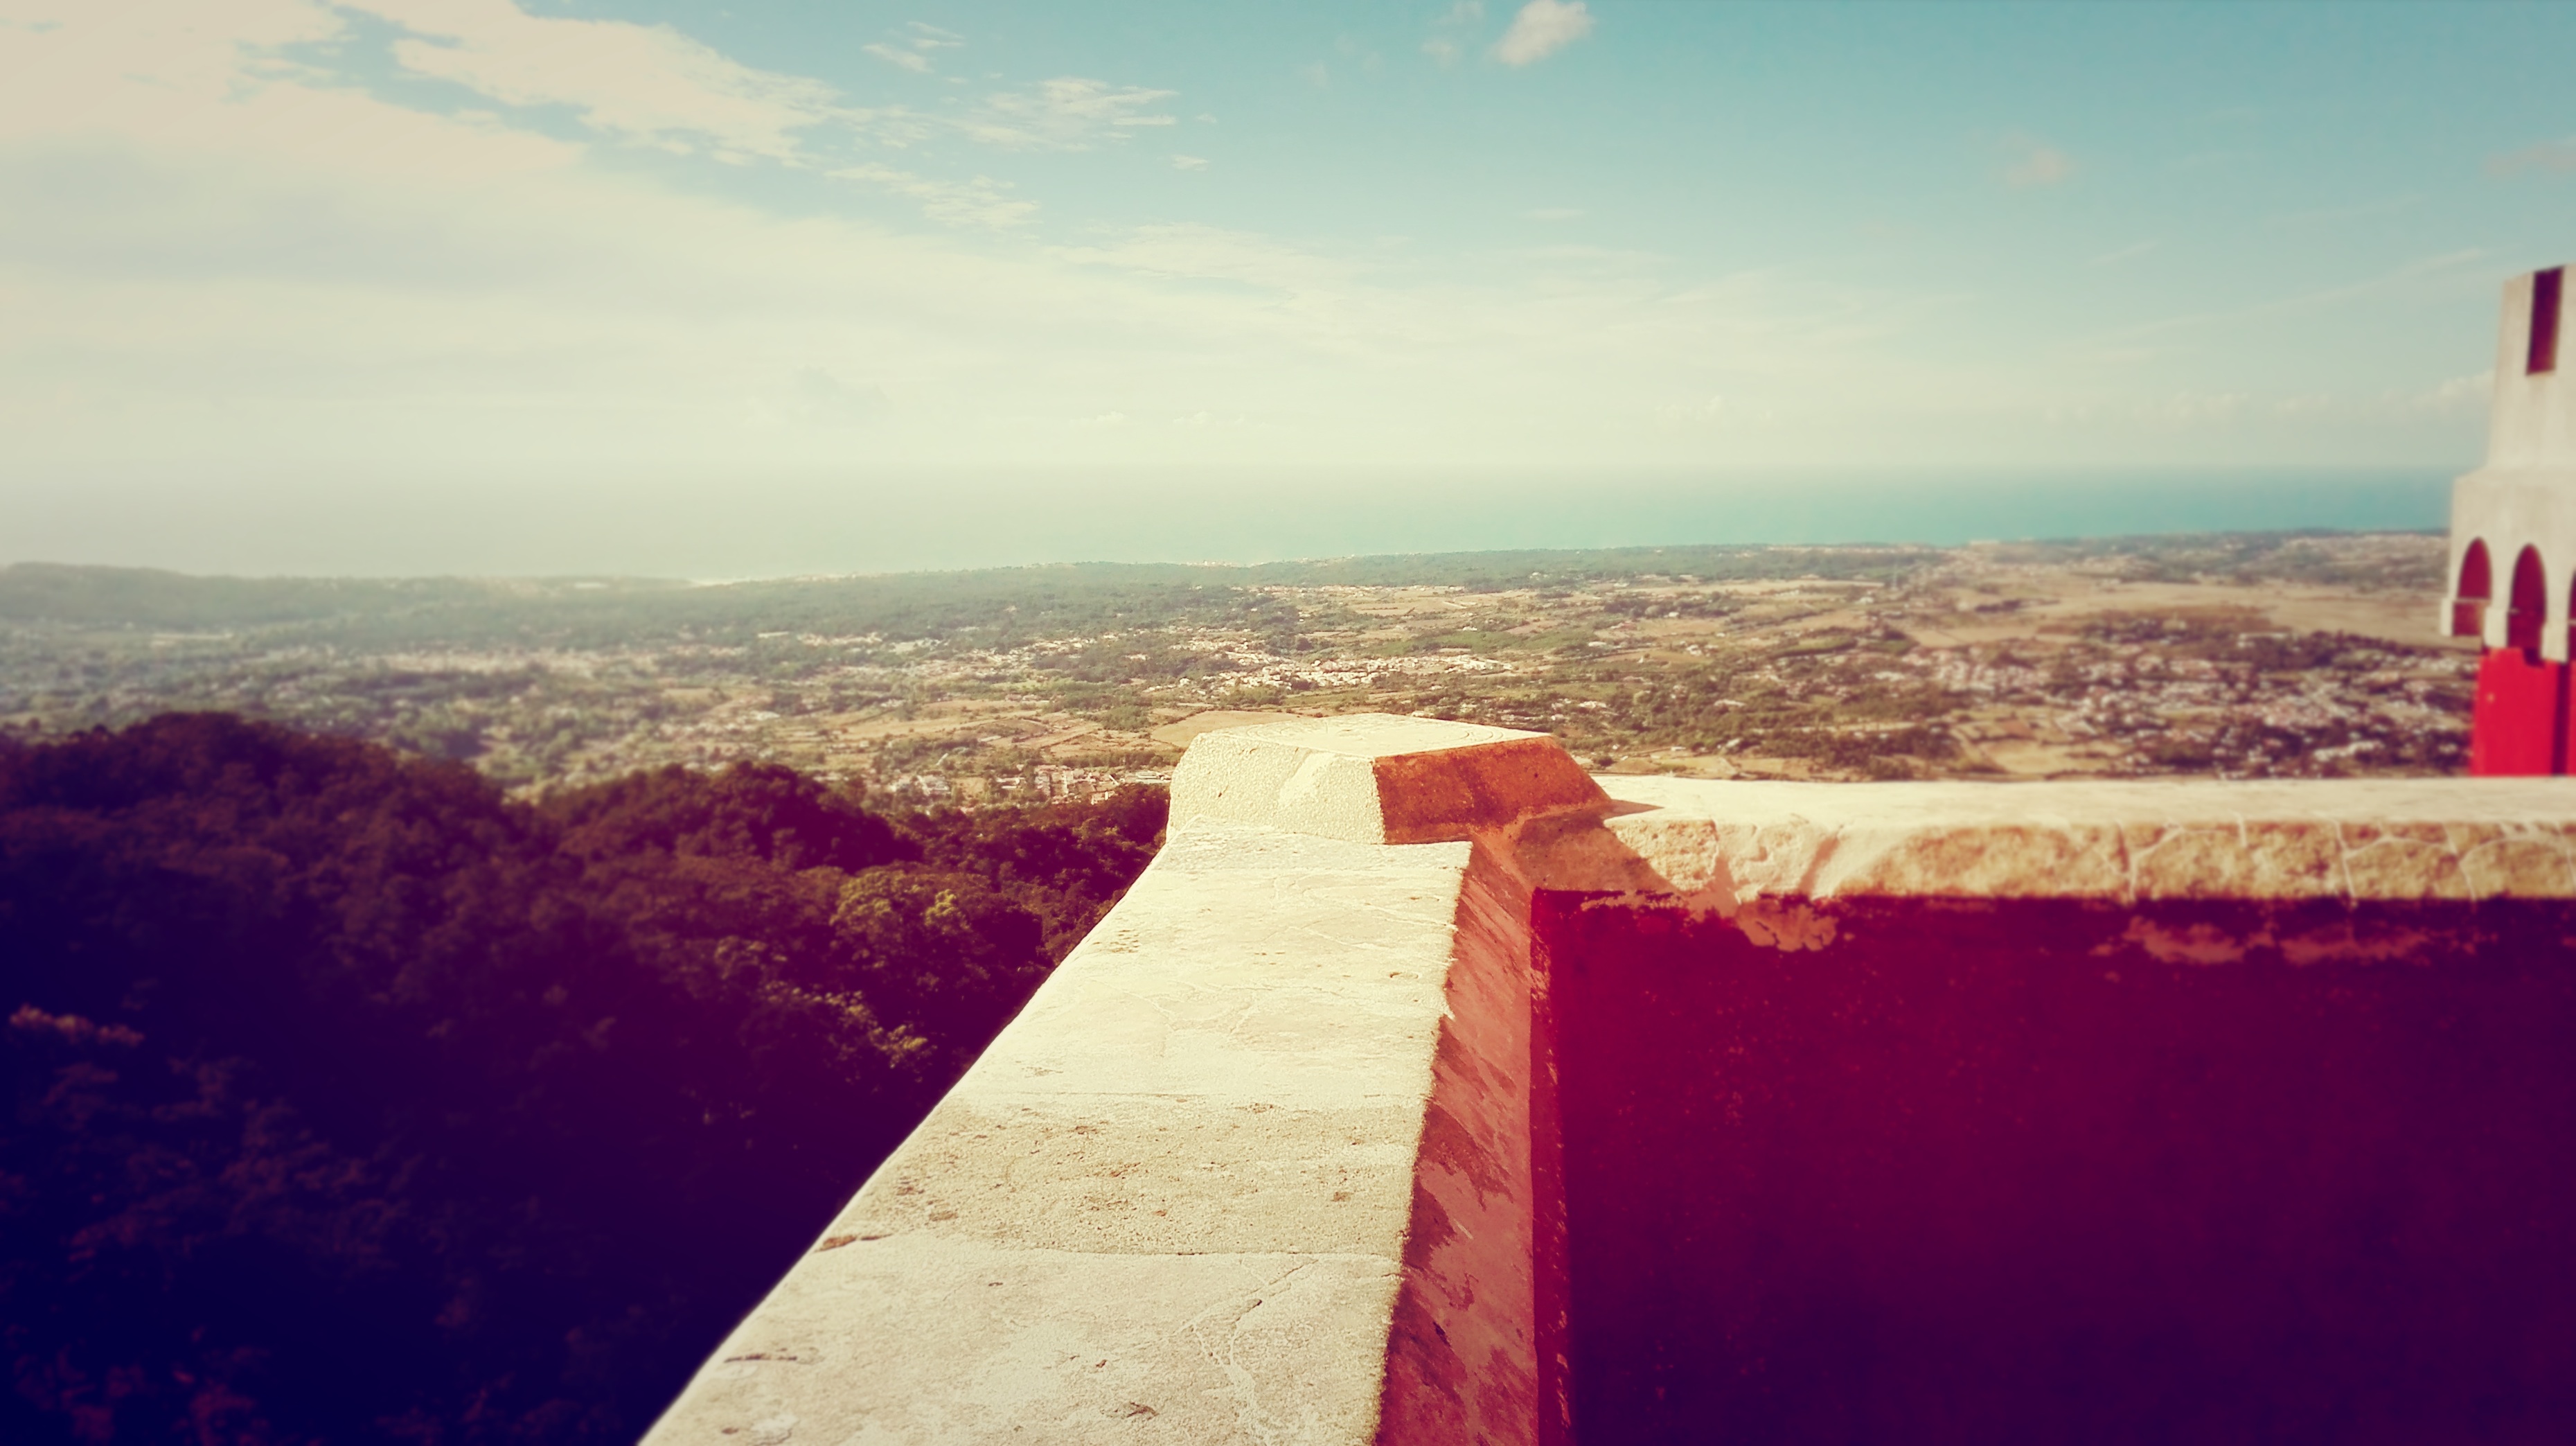
sea, coast, ocean, horizon, mountain, cloud, sky, sun, sunrise, sunset, sunlight, morning, hill, wind, dawn, dusk, evening, flight, terrain, atmosphere of earth